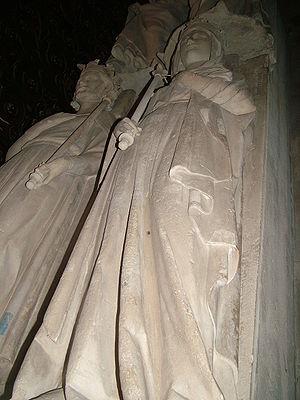
Saint-Denis (Île-de-France), basilique nécropole royale, gisant d'Ermentrude, première épouse de Charles-le-Chauve, roi de France, et à gauche, de Carloman Ier, fils de Pépin-le-Bref, roi d'Austrasie, et frère de Charlemagne.